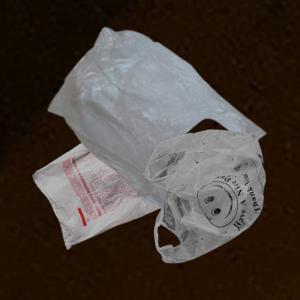
Label: plasticbags